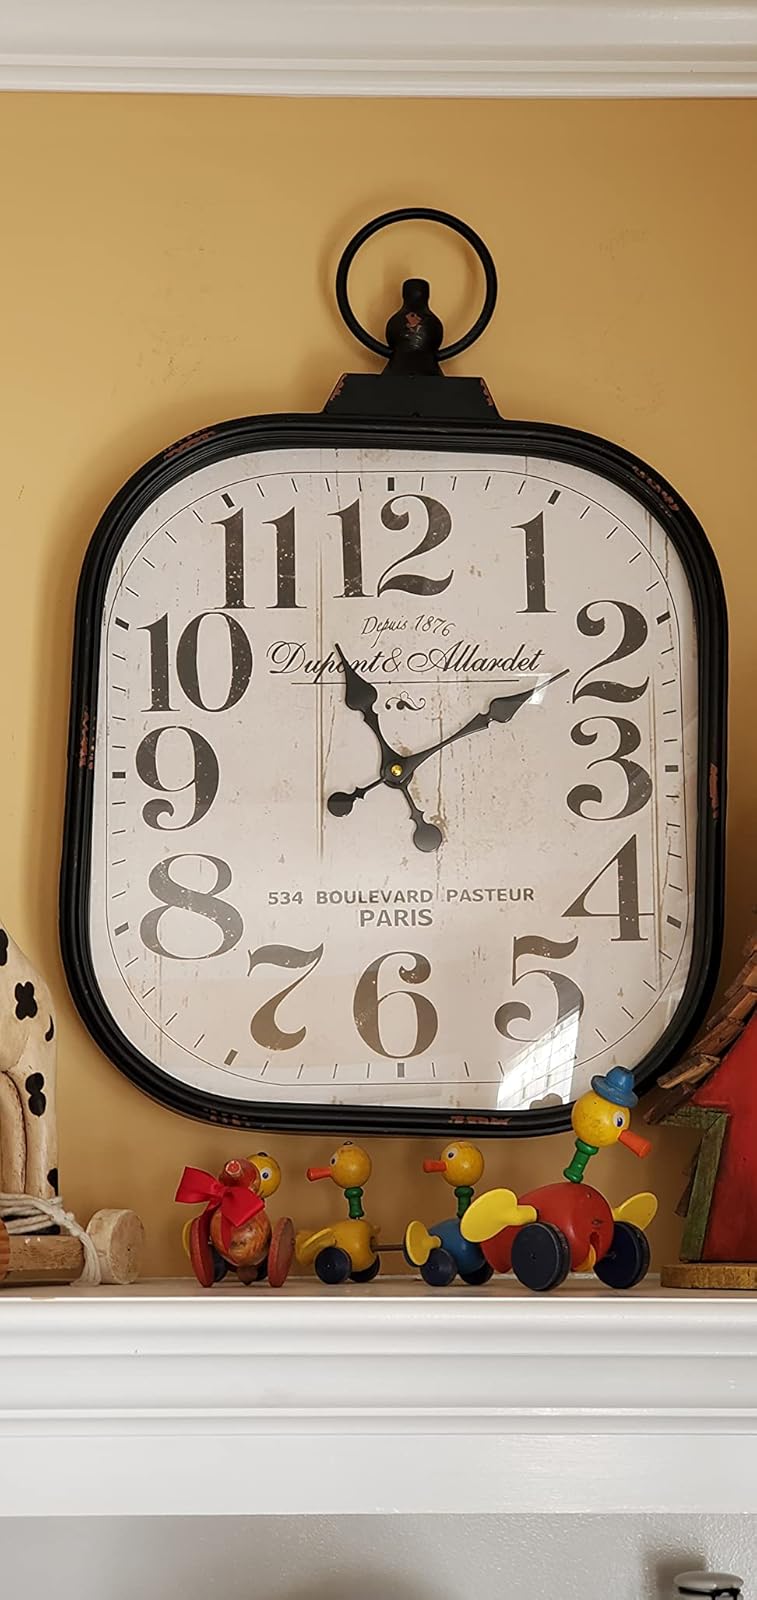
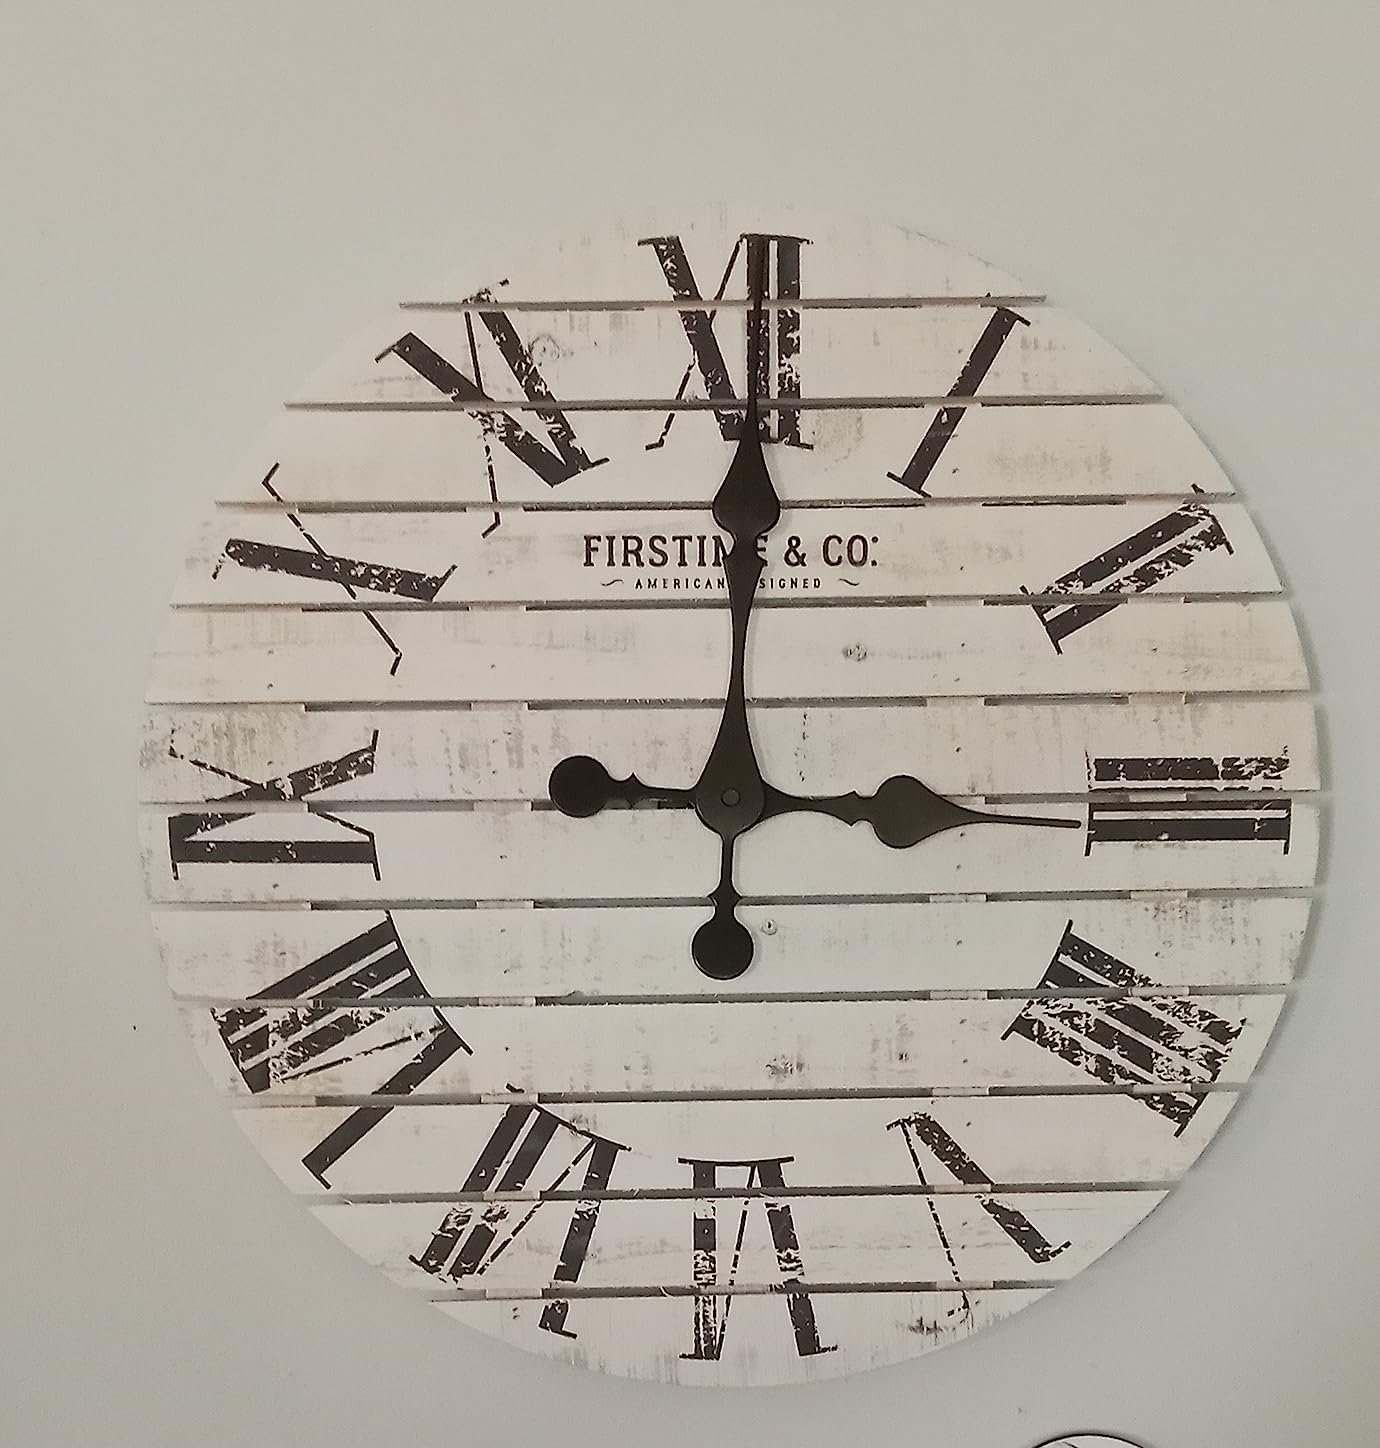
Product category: clock
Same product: no